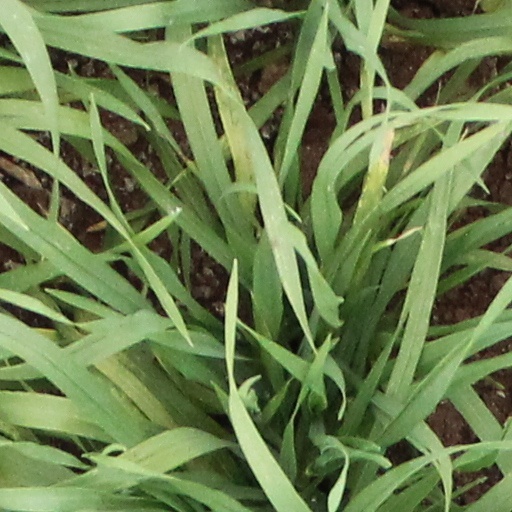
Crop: wheat